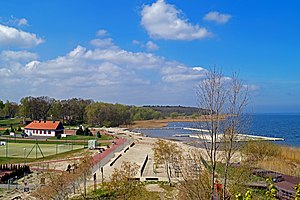
Trzebież
Trzebież er en landsby i det vestlige Polen, i distriktet